History of slavery in New Jersey

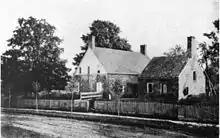
1763 home of Thomas Cadmus in Essex County, New Jersey; the loft of the smaller building was used as slave quarters.

Slavery in New Jersey began in the early 17th century, when the Dutch trafficked African slaves for labor to develop the colony of New Netherland. After the English took control of the colony in 1664, they continued the importation of slaves from Africa. They also imported "seasoned" slaves from their colonies in the West Indies and enslaved Native Americans from the Carolinas.